Describe the emotion expressed in this image:  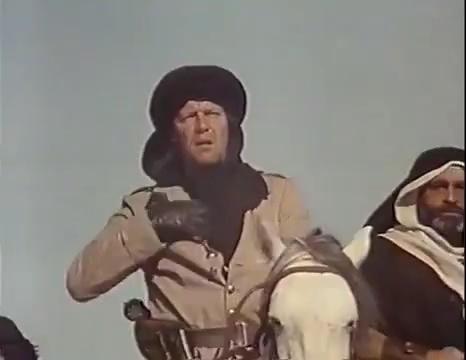
This person displays Pain, valence and arousal with low intensity.